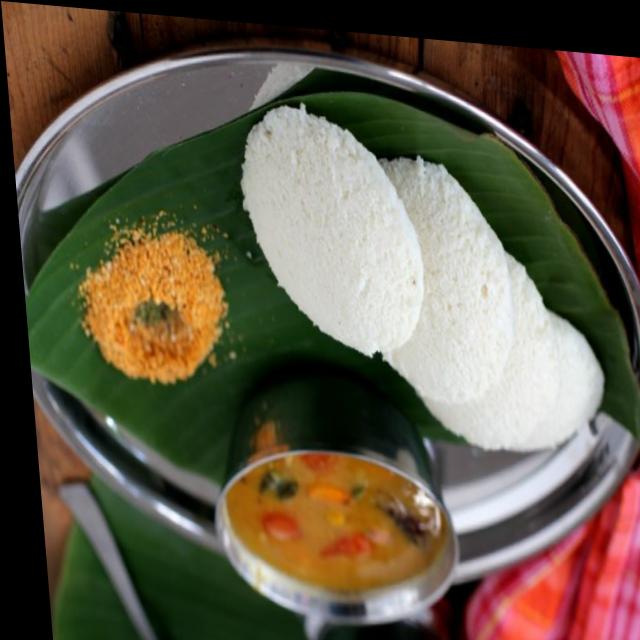
Dish: idli